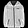
Label: Coat